Geneva II Conference on Syria

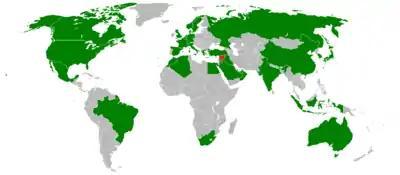
Map of countries participating in the Geneva II peace conference shown in green and Syria in red.

The Geneva II Conference on Syria (also called Geneva II Middle East peace conference or simply Geneva II) was a United Nations-backed international peace conference on the future of Syria with the aim of ending the Syrian Civil War, by bringing together the Syrian government and the Syrian opposition to discuss the clear steps towards a transitional government for Syria with full executive powers. The conference took place on 22 January 2014 in Montreux, on 23–31 January 2014 in Geneva (Switzerland), and again on 10–15 February 2014.